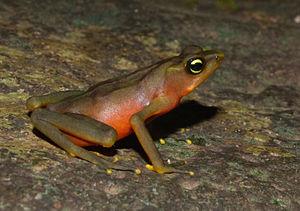
Une grenouille Atelopus limosus recherche un partenaire, au Panama.
Atelopus limosus est une espèce d'amphibiens de la famille des Bufonidae.